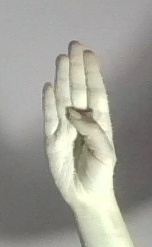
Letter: kaaf